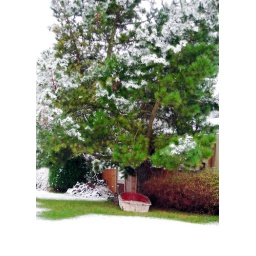
abandoned boat shelters under tree